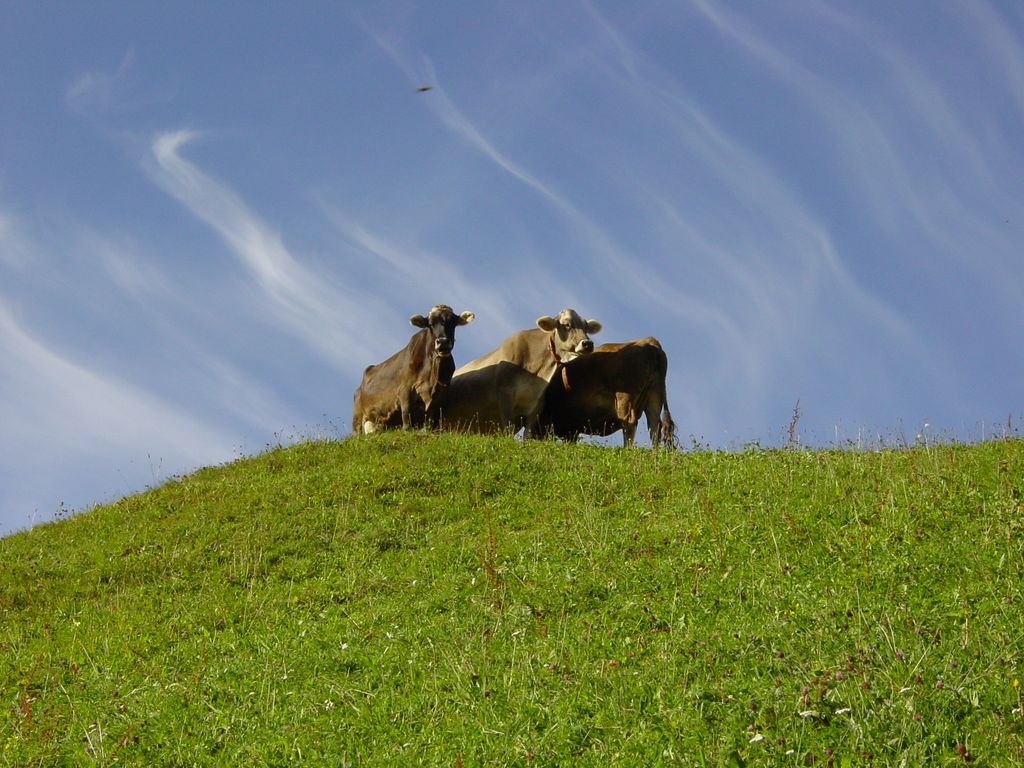
grass, mountain, field, farm, meadow, prairie, hill, cattle, herd, pasture, grazing, agriculture, plain, cows, grassland, animals, plateau, habitat, ecosystem, steppe, rural area, natural environment, cattle like mammal, allgau